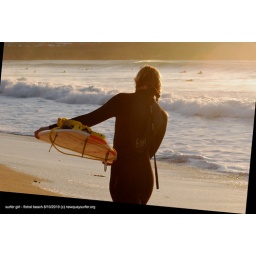
Surfer girl walks by at sunset on Fistral beach Newquay